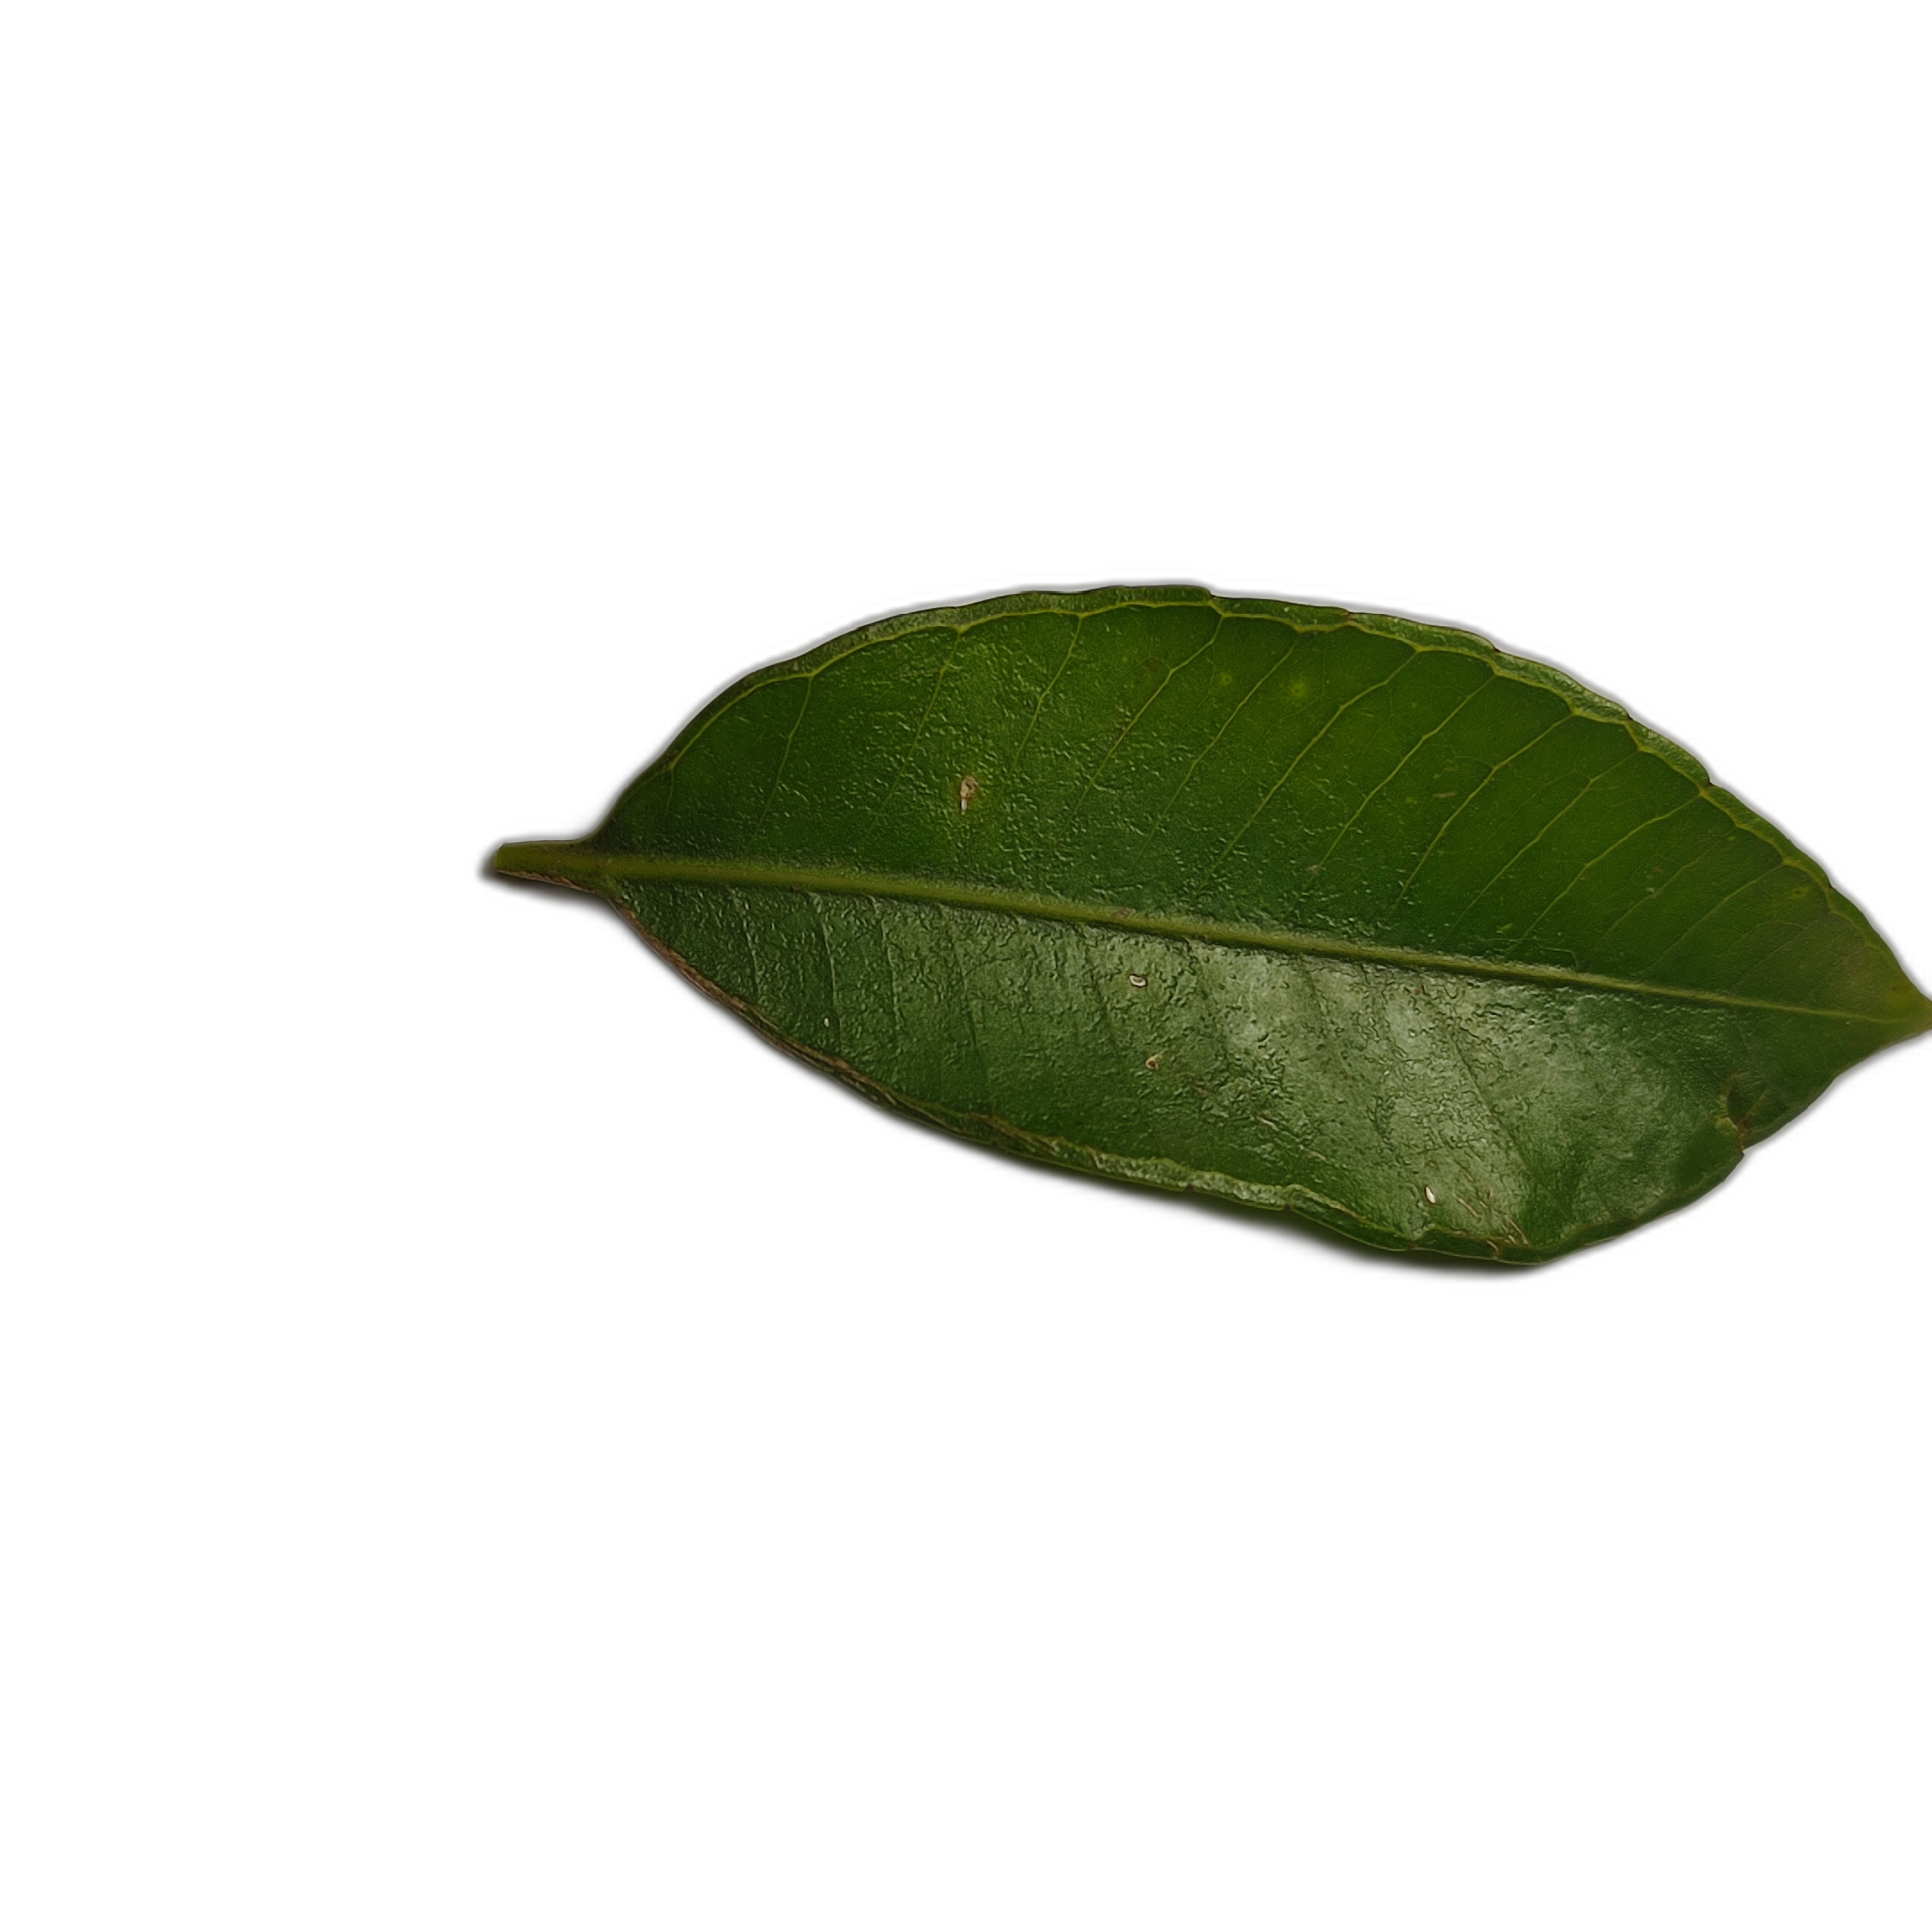
Label: healthy